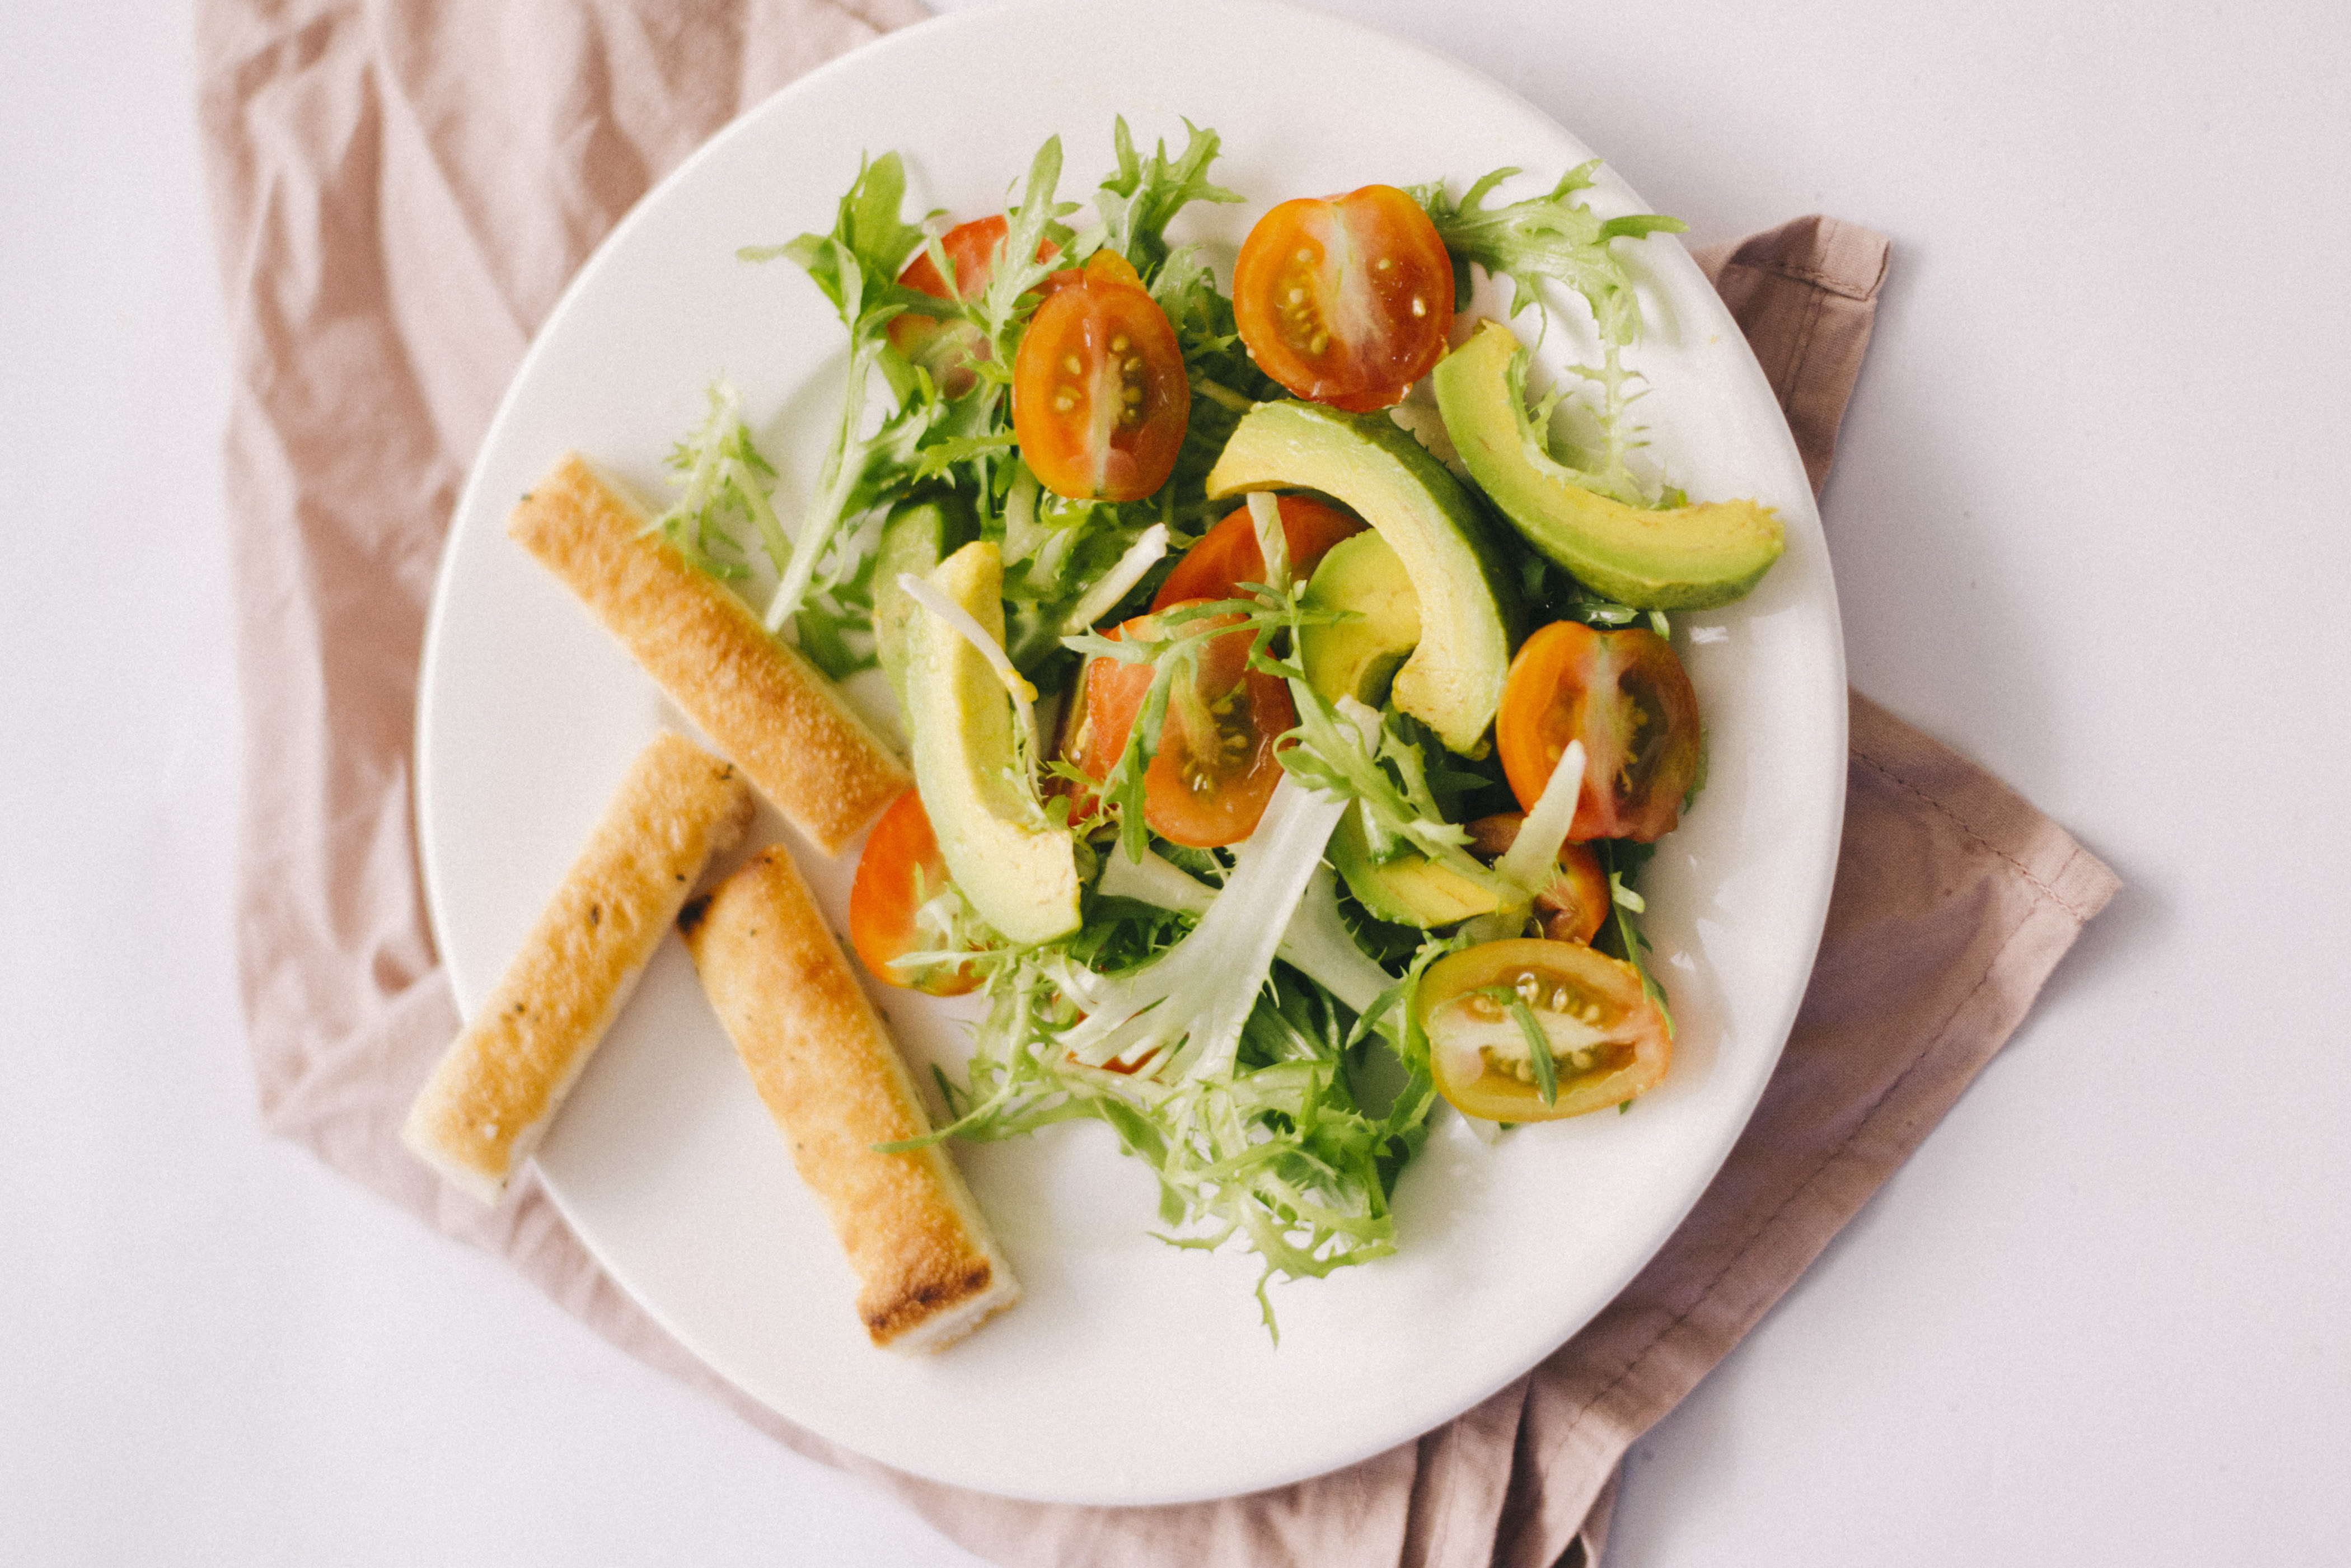
dish, food, cuisine, ingredient, salad, caesar salad, produce, staple food, vegetarian food, vegetable, vegan nutrition, recipe, side dish, finger food, junk food, meat, mediterranean food, greek food, fried food, brunch, sandwich